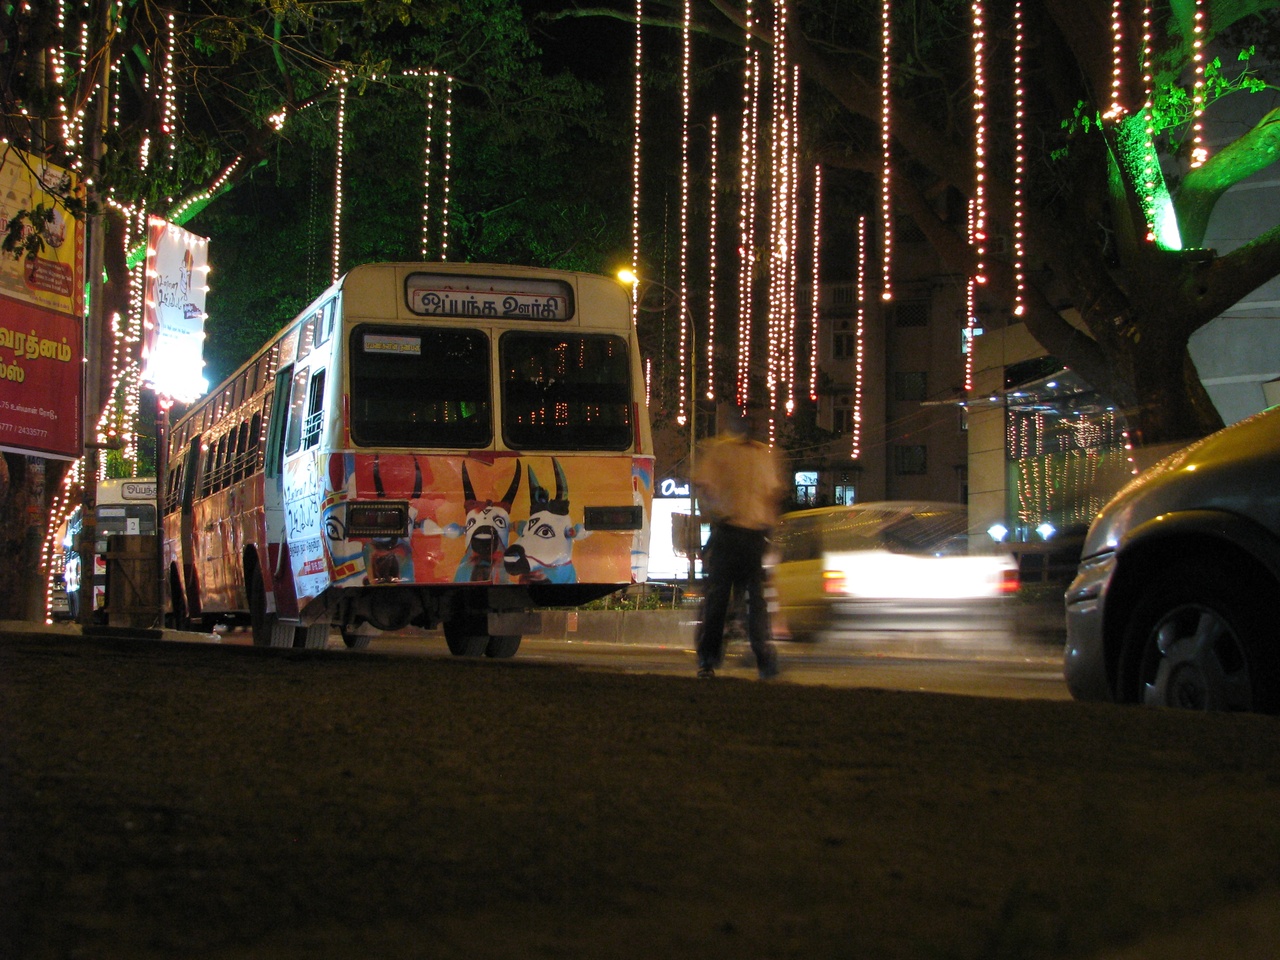
India - Chennai - Pongal festival lights 09